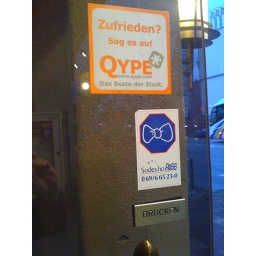
An Indian restaurant in Frankfurt has a sign on their front door asking for people to rate it in Qype.